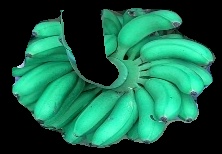
Variety: rasbale
Grade: grade1